Quarry-faced stone

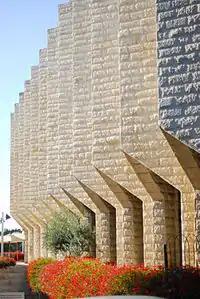
Quarry-faced stone on the Inbal Jerusalem Hotel

Quarry-faced stone is a stone with a rough, unpolished surface, straight from the quarry.